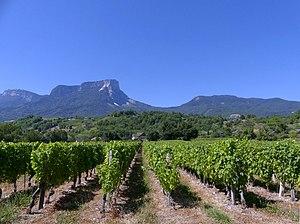
Vue des vignobles des Marches avec le massif de la Chartreuse visible en arrière-plan, en Savoie.
Les Marches est une ancienne commune française située dans le département de la Savoie, en région Auvergne-Rhône-Alpes.